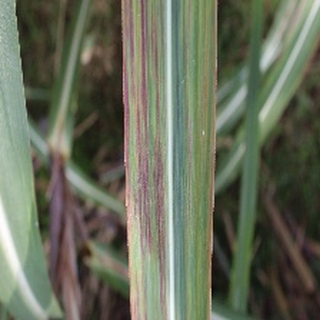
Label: sugarcane_bacterial_blight